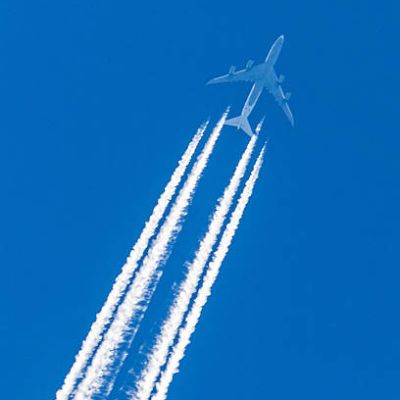
Cloud type: Contrail (Ct)